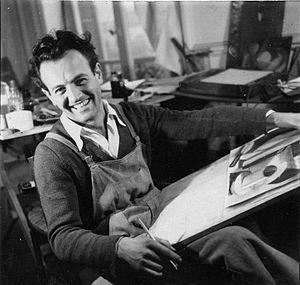
Le lycée Paul-Langevin est un établissement public local d'enseignement français construit en 1927, regroupant un lycée. Il est situé 2, rue Maurice-Payret-Dortail, à Suresnes
Youla Chapoval est un peintre russe de l'École de Paris, né le 3 novembre 1919 à Kiev et mort le 19 décembre 1951 à Paris. Il reçoit le prix de la jeune peinture en 1947 puis, deux ans après, le prix Kandinsky en 1949. Il a été exposé, entre autres, au musée d'Art moderne de la ville de Paris et au musée d'art moderne de Villeneuve d'Ascq.